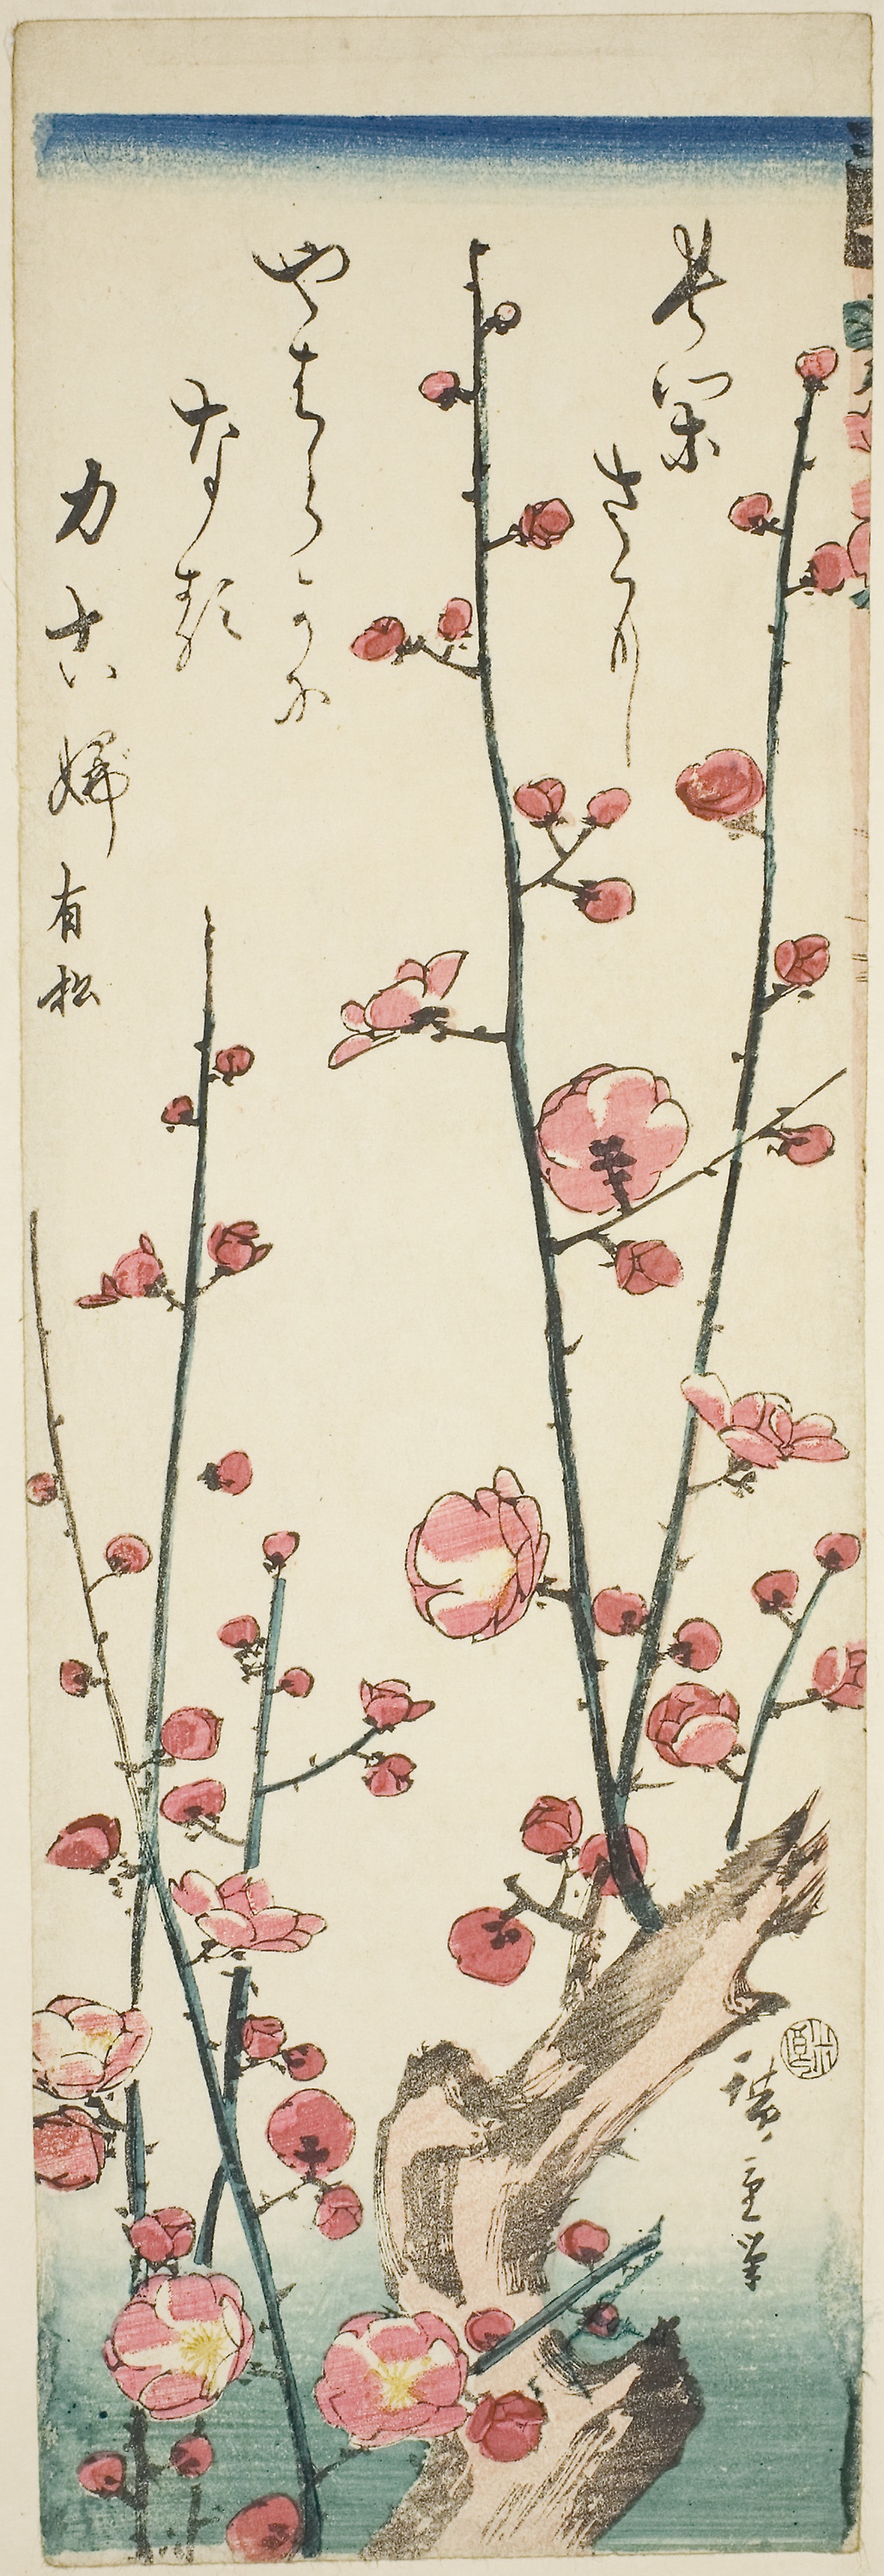
botany, flower, plant, Pedicel, branch, blossom, wildflower, twig